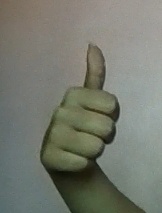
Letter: aleff